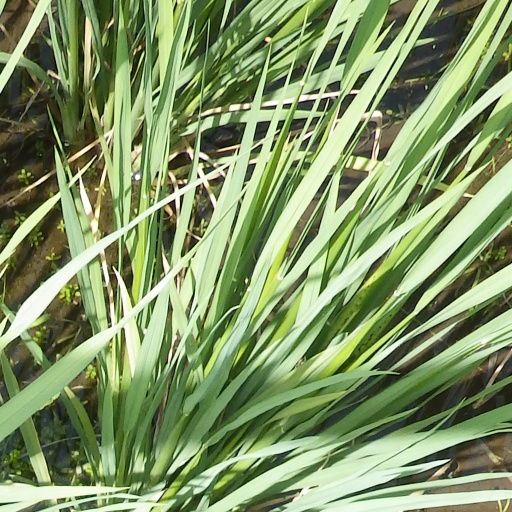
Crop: rice